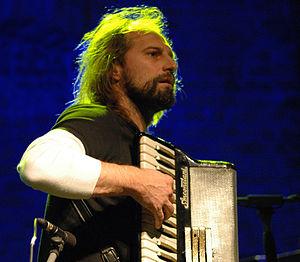
Horacio Eugenio Spasiuk, connu comme Chango Spasiuk, est un compositeur et un accordéoniste argentin, spécialiste de chamamé.